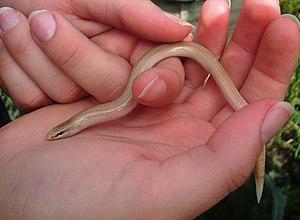
Scelotes montispectus est une espèce de sauriens de la famille des Scincidae.